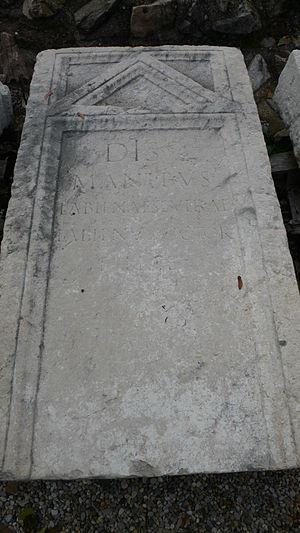
Musée gallo-romain de Fourvière (Lyon) - Jardin archéologique du théâtre antique de Lyon - Une stèle retrouvé aux Génovéfains à fronton triangulaire
L'épigraphie lyonnaise regroupe l'ensemble des documents épigraphiques retrouvés sur le site de Lyon, en France. Dès la Renaissance, des ouvrages recensent les inscriptions antiques ou du haut Moyen Âge, et cette science se développent progressivement ; les lettrés de l'époque regroupant les textes trouvées au hasard ou sur des pierres de remploi. Les premiers catalogues de grandes ampleurs sont réalisés au XIXᵉ siècle. Au cours du XXᵉ siècle, les fouilles archéologiques augmentent considérablement la masse documentaire et la collection d'épigraphie lyonnaise est à présent l'une des plus importantes de France.